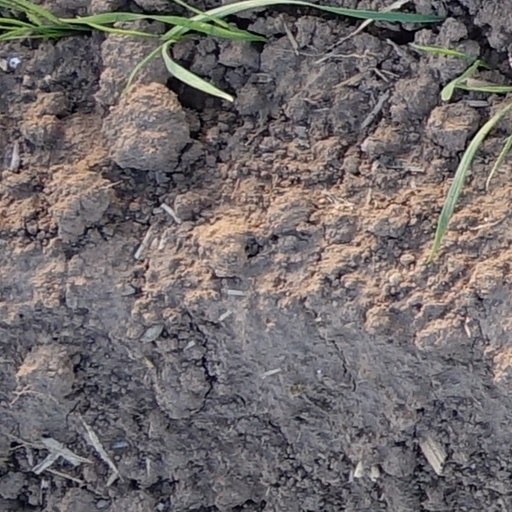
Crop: wheat